Seven Deaths in the Cat's Eye

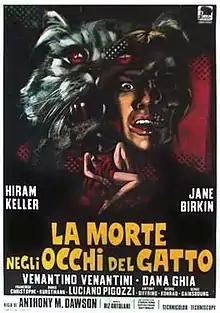
Italian film poster

Seven Deaths in the Cat's Eye is a 1973 Gothic horror film directed by Antonio Margheriti. It is also a rare example of an Italian giallo that is set in period, taking place some time in the 1890s.